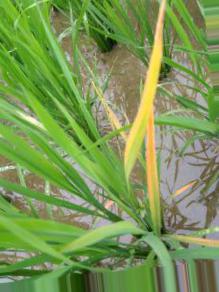
Nhãn: Tungro virus